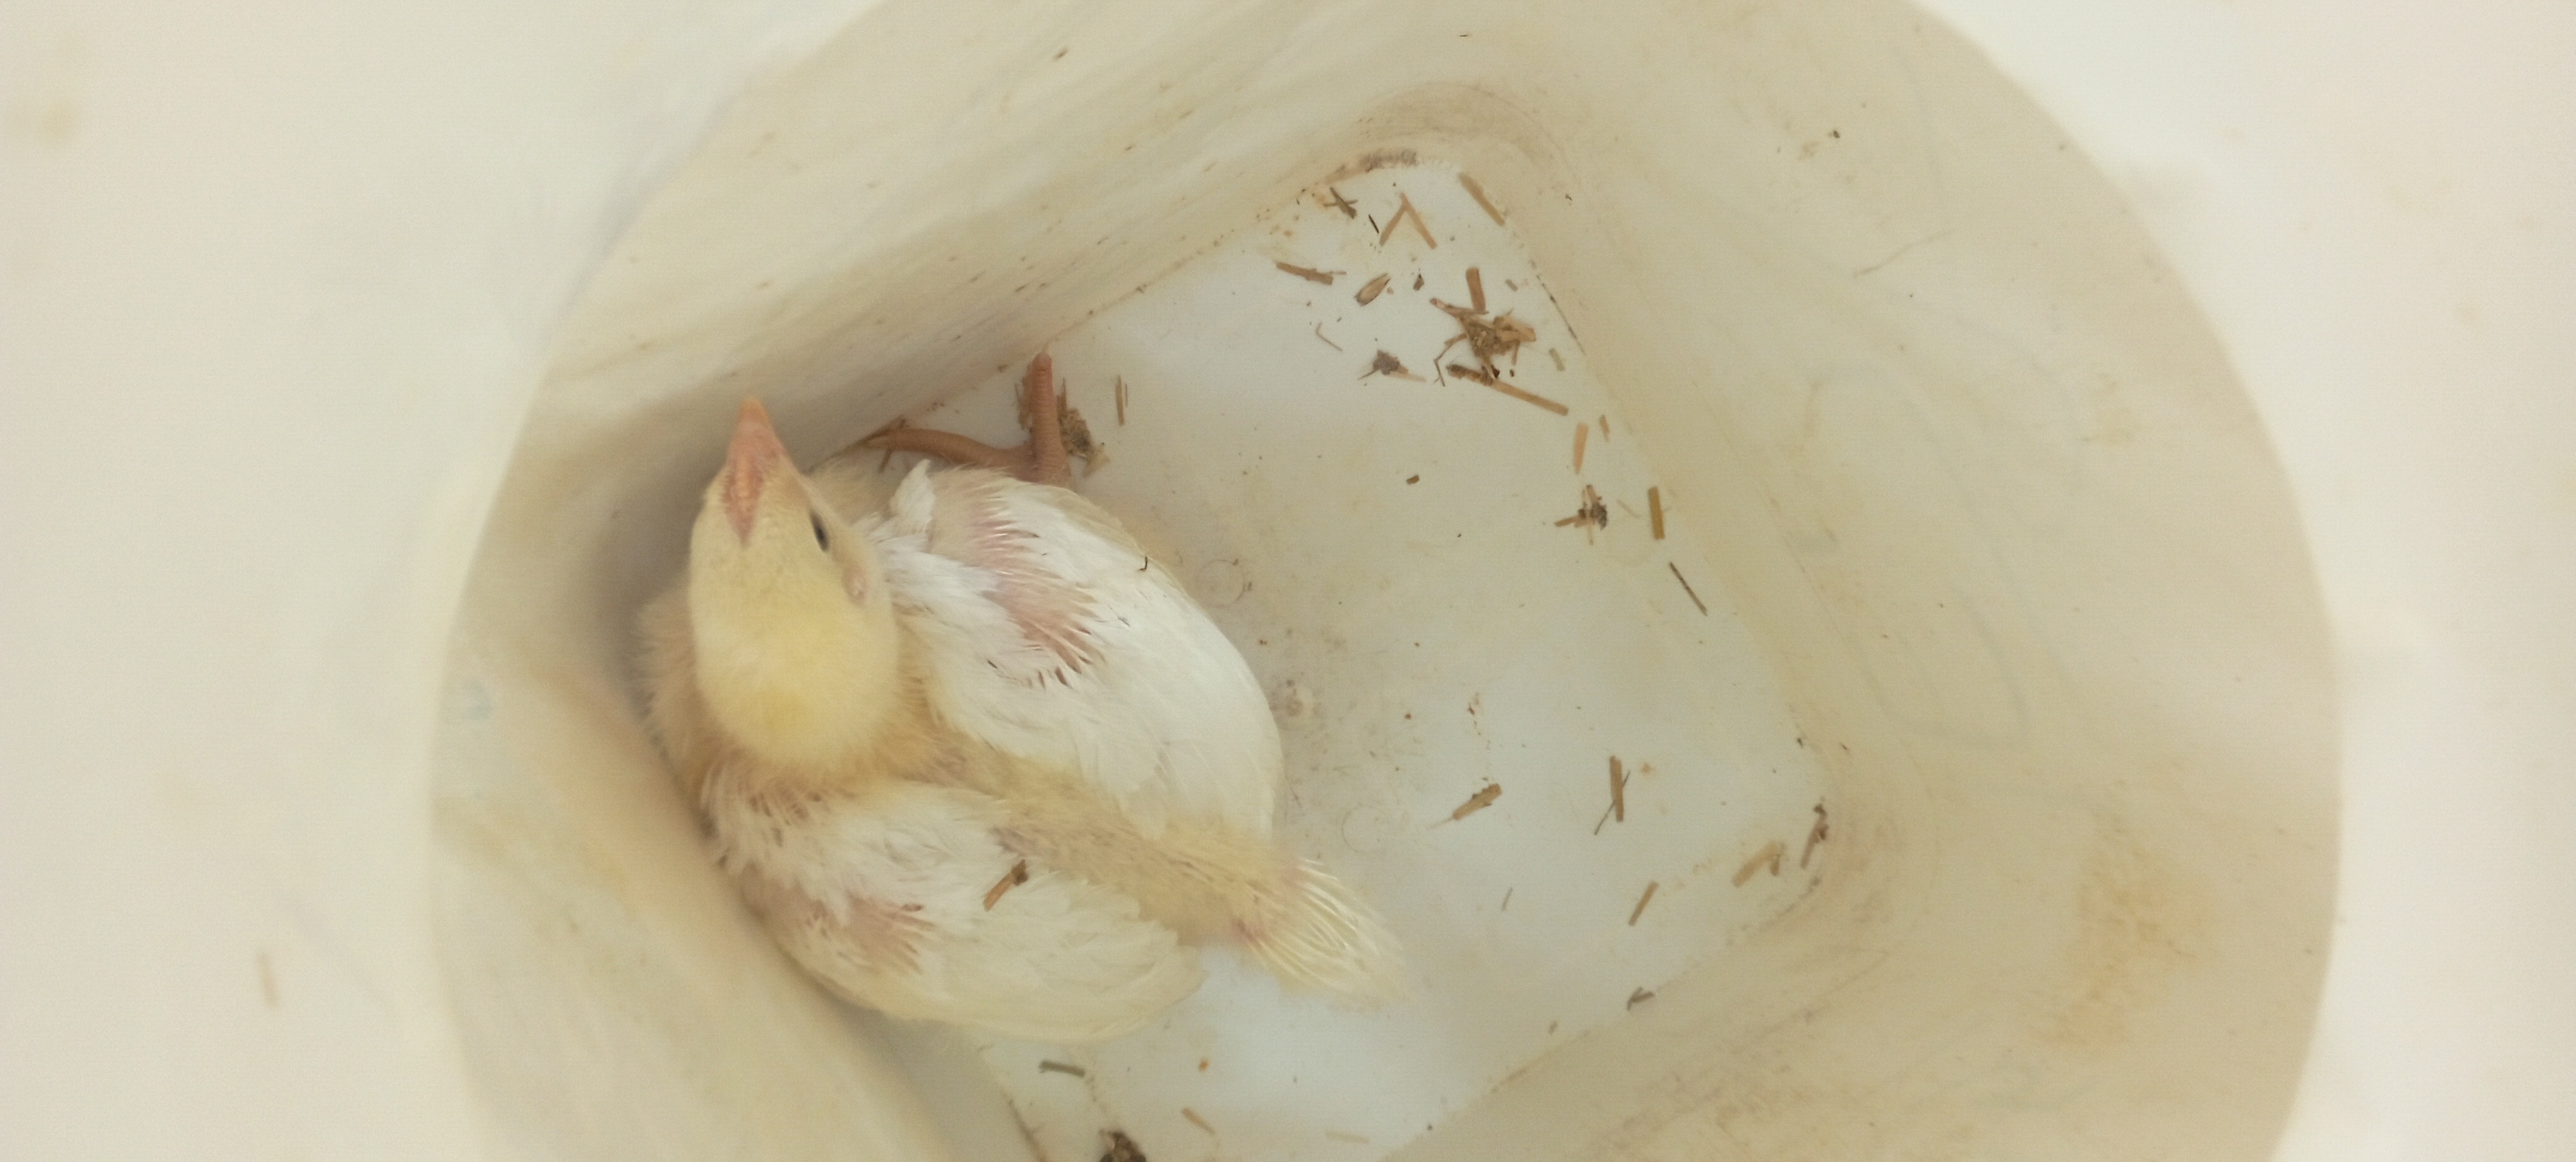
Weight: 562 g